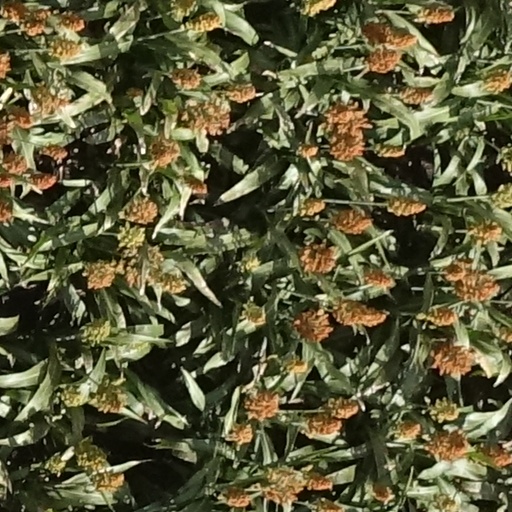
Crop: sorghum